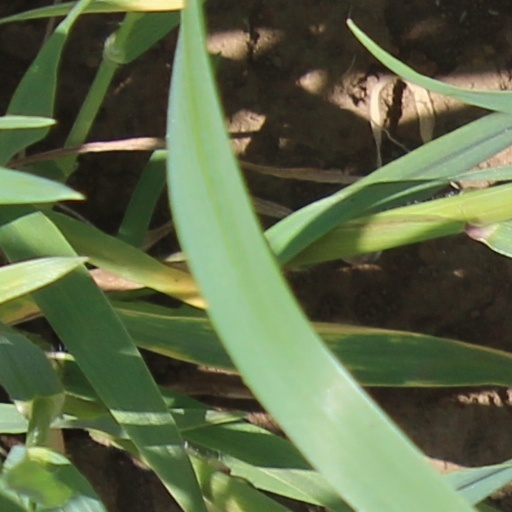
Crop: wheat